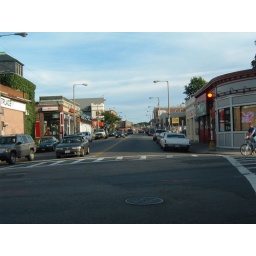
Looking down Harvard St. from the base of the bridge over the Turnpike.